Via Crucis to the Cruz del Campo

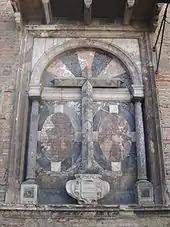
Beginning of the Via Crucis to the Cruz del Campo.

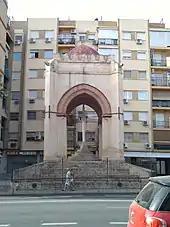
The "Templete" (small temple) of the Cruz del Campo, destination of the Via Crucis.

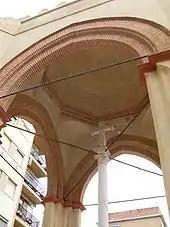
Interior of the "Templete" of the Cruz del Campo

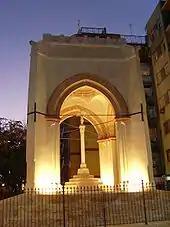
The "Templete" illuminated at night

The Via Crucis to the Cruz del Campo in Seville, Andalusia, Spain is believed to be Spain's only Via Crucis that runs through the streets of a city. (The term "Via Crucis" is of Latin origin; it is used in Spanish, although Spanish orthography places an accent mark on the "i", hence "Vía Crucis"; in English, literally "Way of the Cross", but "Stations of the Cross" is also common.) It is the basis of the famous traditions of Holy Week in Seville. Since the Via Crucis was first laid out in 1521, both the starting and ending points have changed, as has the number of stations.